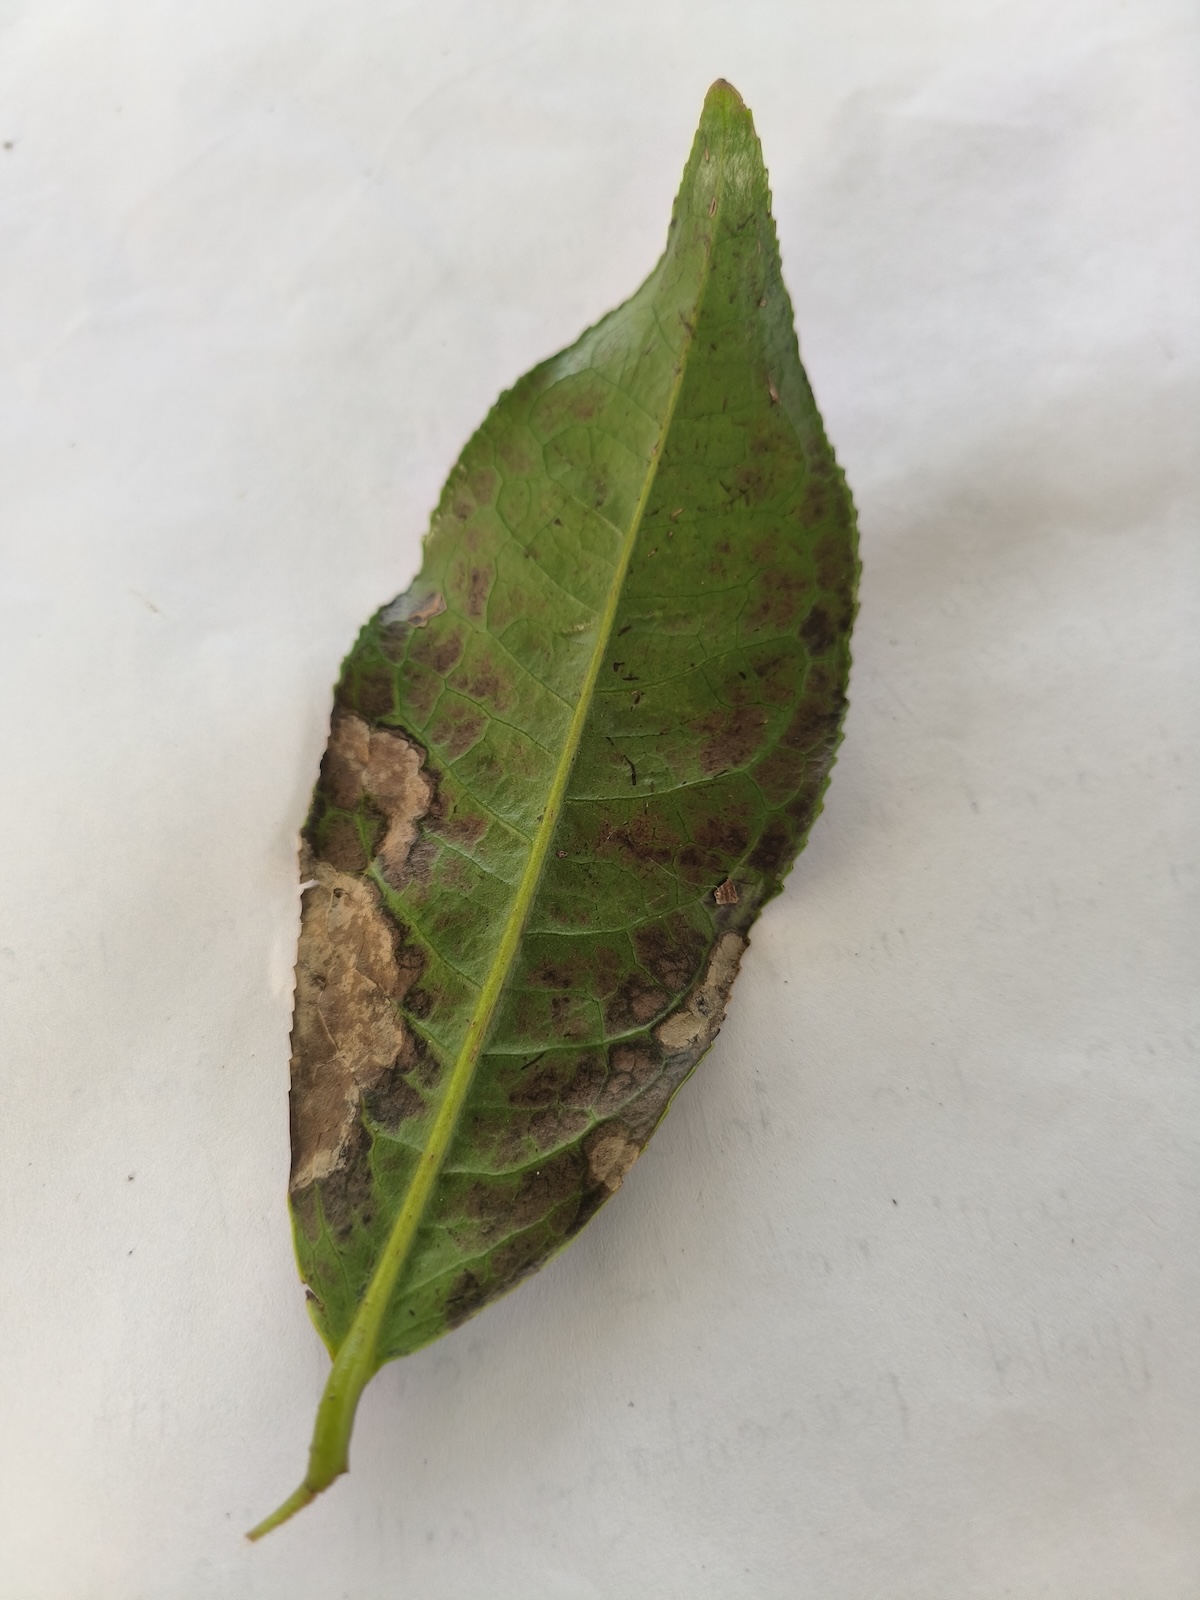
Label: Gray Blight